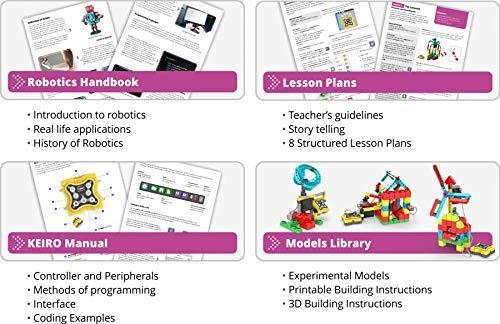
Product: Engino - Classroom & Makerspace Solutions | Junior Robotics Set - Advanced Stem Learning Activities - Beginner Friendly Coding
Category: Toys & Games | Learning & Education | Science Kits & Toys
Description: Junior Robotics classroom STEM kits are more than hours of robotics fun.
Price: $189.99
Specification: ASIN:B07VXB84YB|ShippingWeight:3.8pounds(Viewshippingratesandpolicies)|DateFirstAvailable:July30,2019